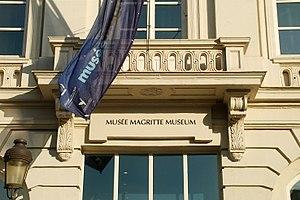
Belgique - Bruxelles - Place Royale - Hôtel du Lotto
L'Hôtel du Lotto est un édifice qui fait partie du vaste ensemble architectural de style néo-classique de la place Royale de Bruxelles construit entre 1775 et 1782 par les architectes français Jean-Benoît-Vincent Barré et Barnabé Guimard à l'époque des Pays-Bas autrichiens.